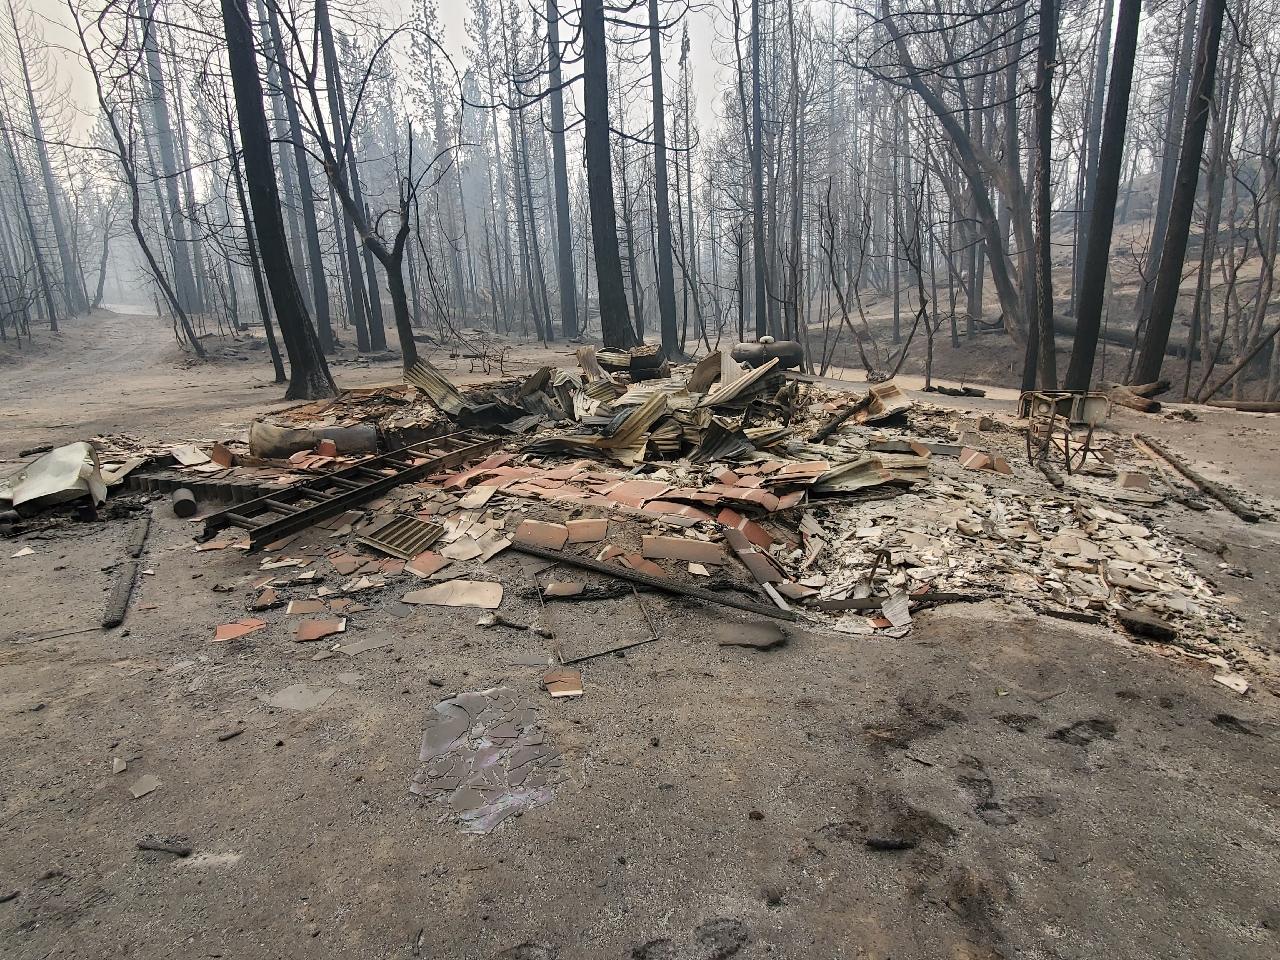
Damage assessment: destroyed